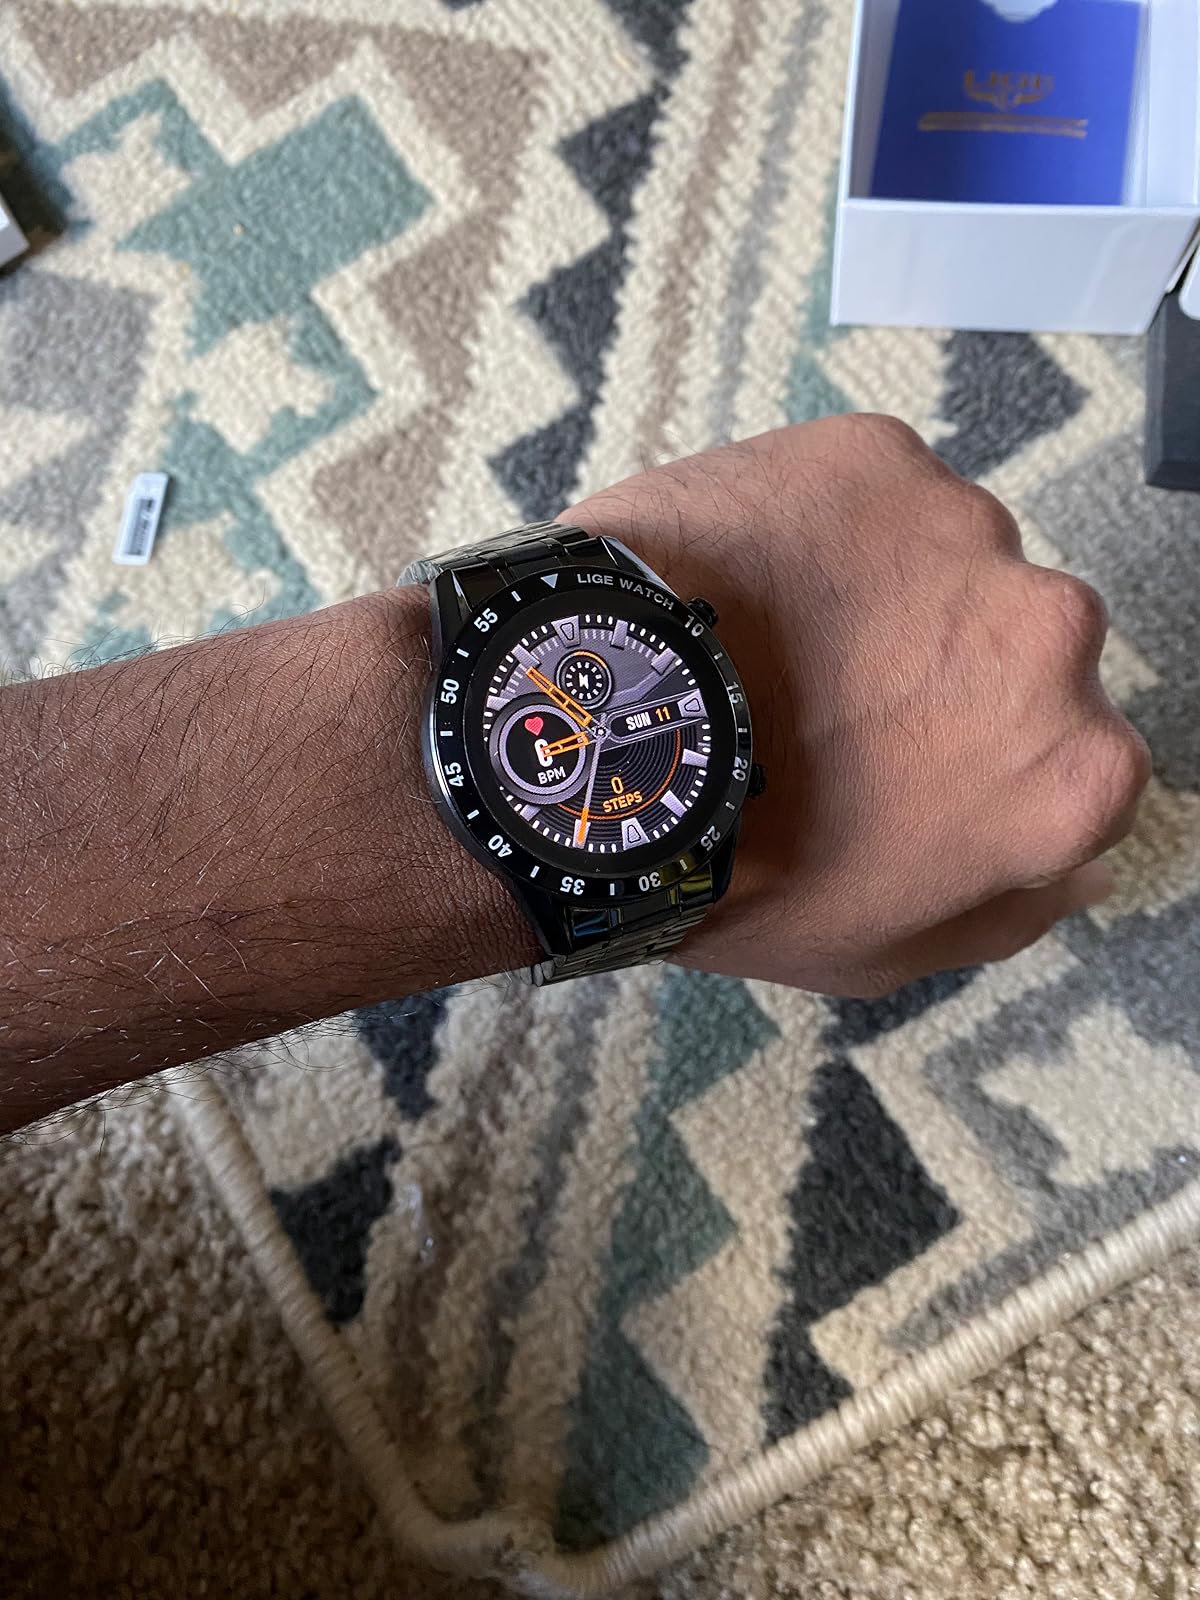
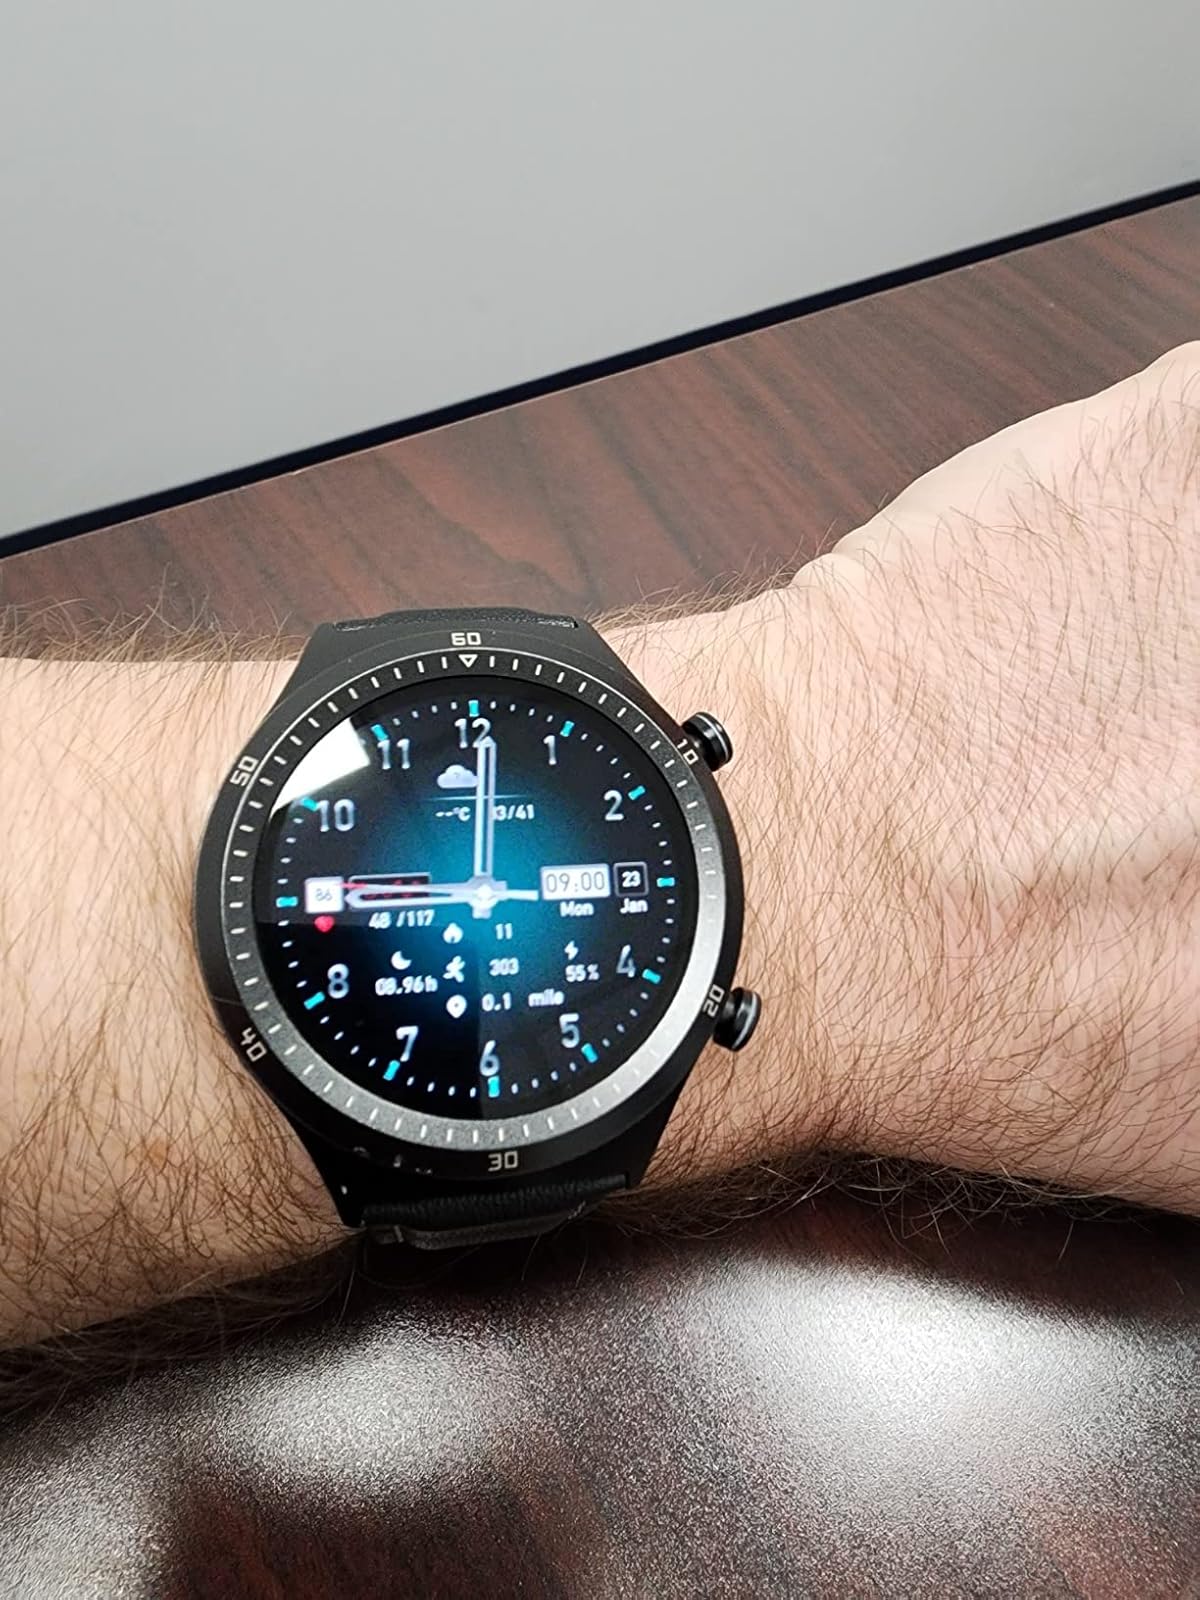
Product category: smartwatch
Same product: no